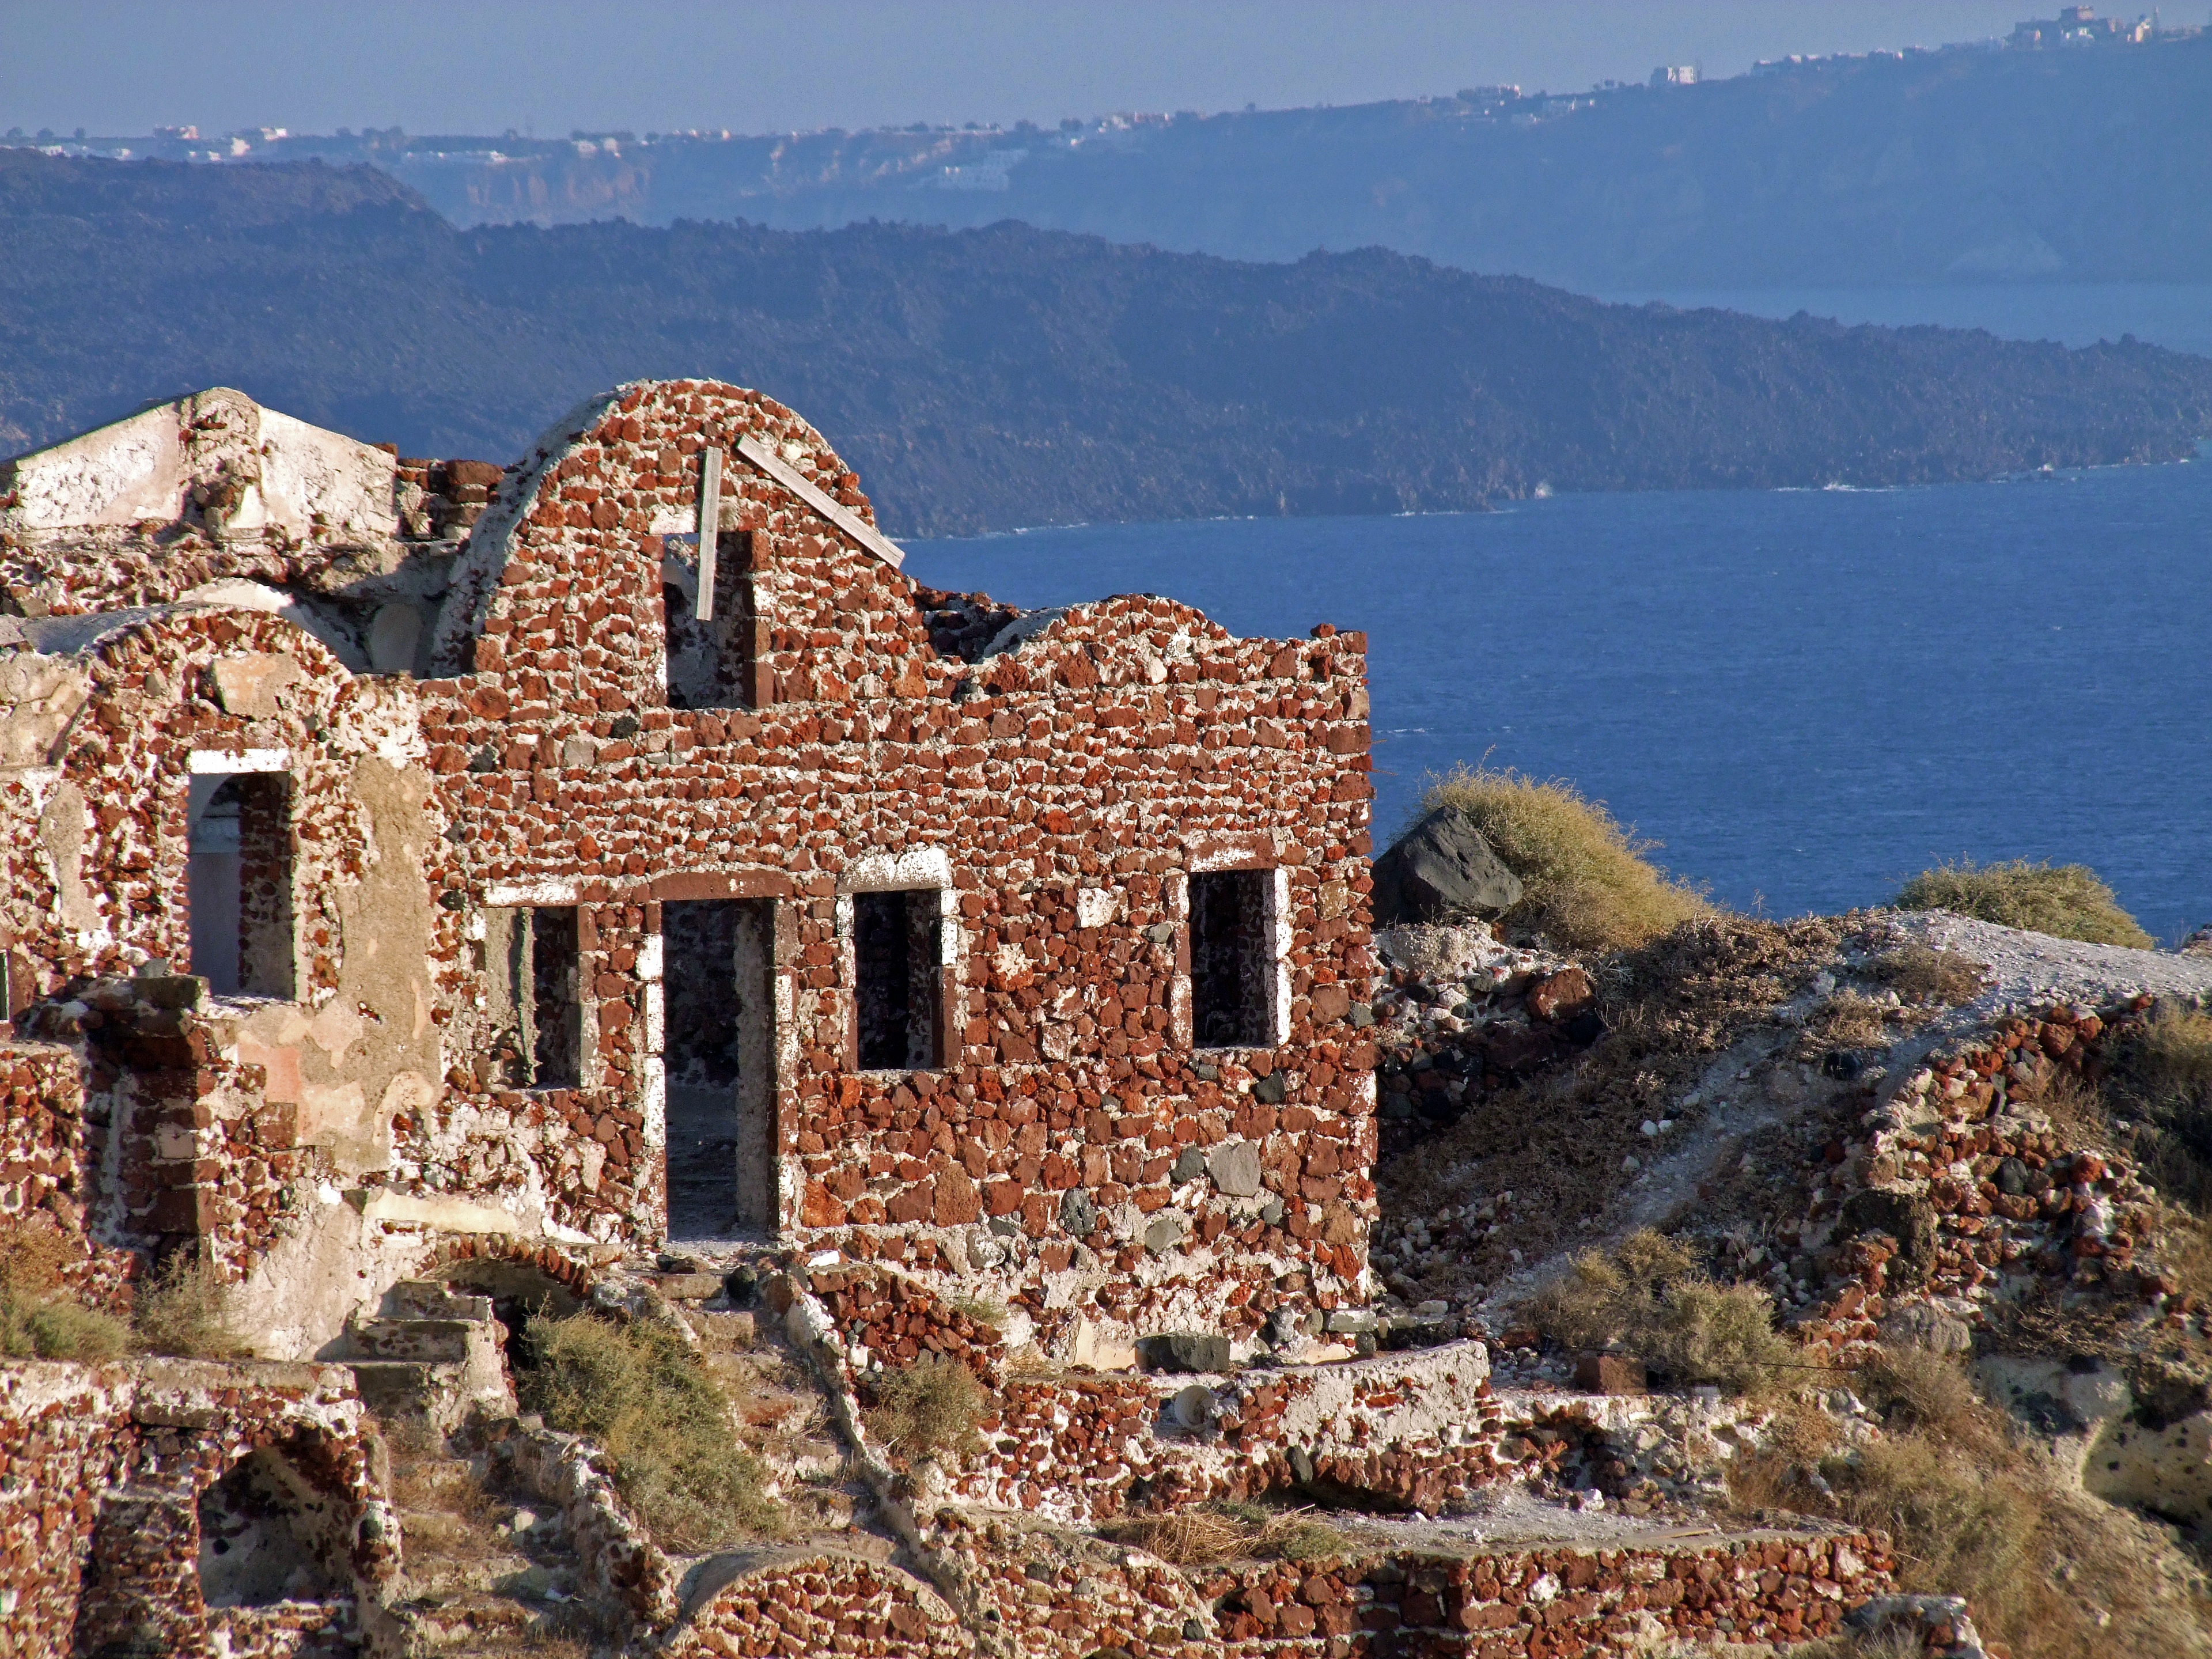
landscape, sea, coast, rock, mountain, architecture, town, view, old, wall, village, high, red, holiday, island, fortification, ruin, tourism, santorini, ruins, monastery, greece, viewpoint, cyclades, lapsed, volcanic rock, oia, ancient history, crater rim